Question: Please indicate a possible affordance area of baseball bat that can be used for holding
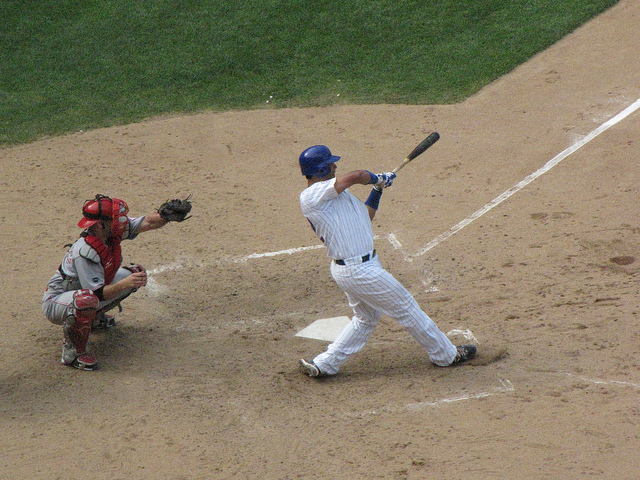
Answer: [372.105, 168.421, 398.421, 190.526]